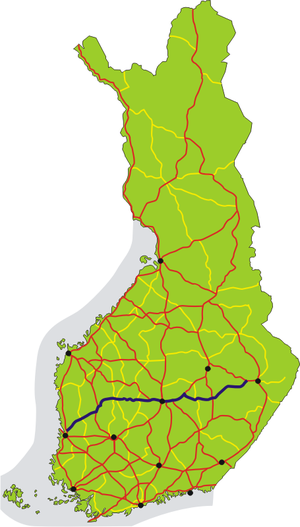
La route nationale 23 est une route nationale de Finlande menant de Pori à Joensuu.